Cordyla africana

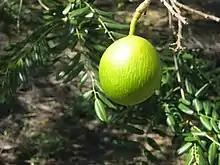

Cordyla africana is a species of flowering plant in the legume family, "Fabaceae".